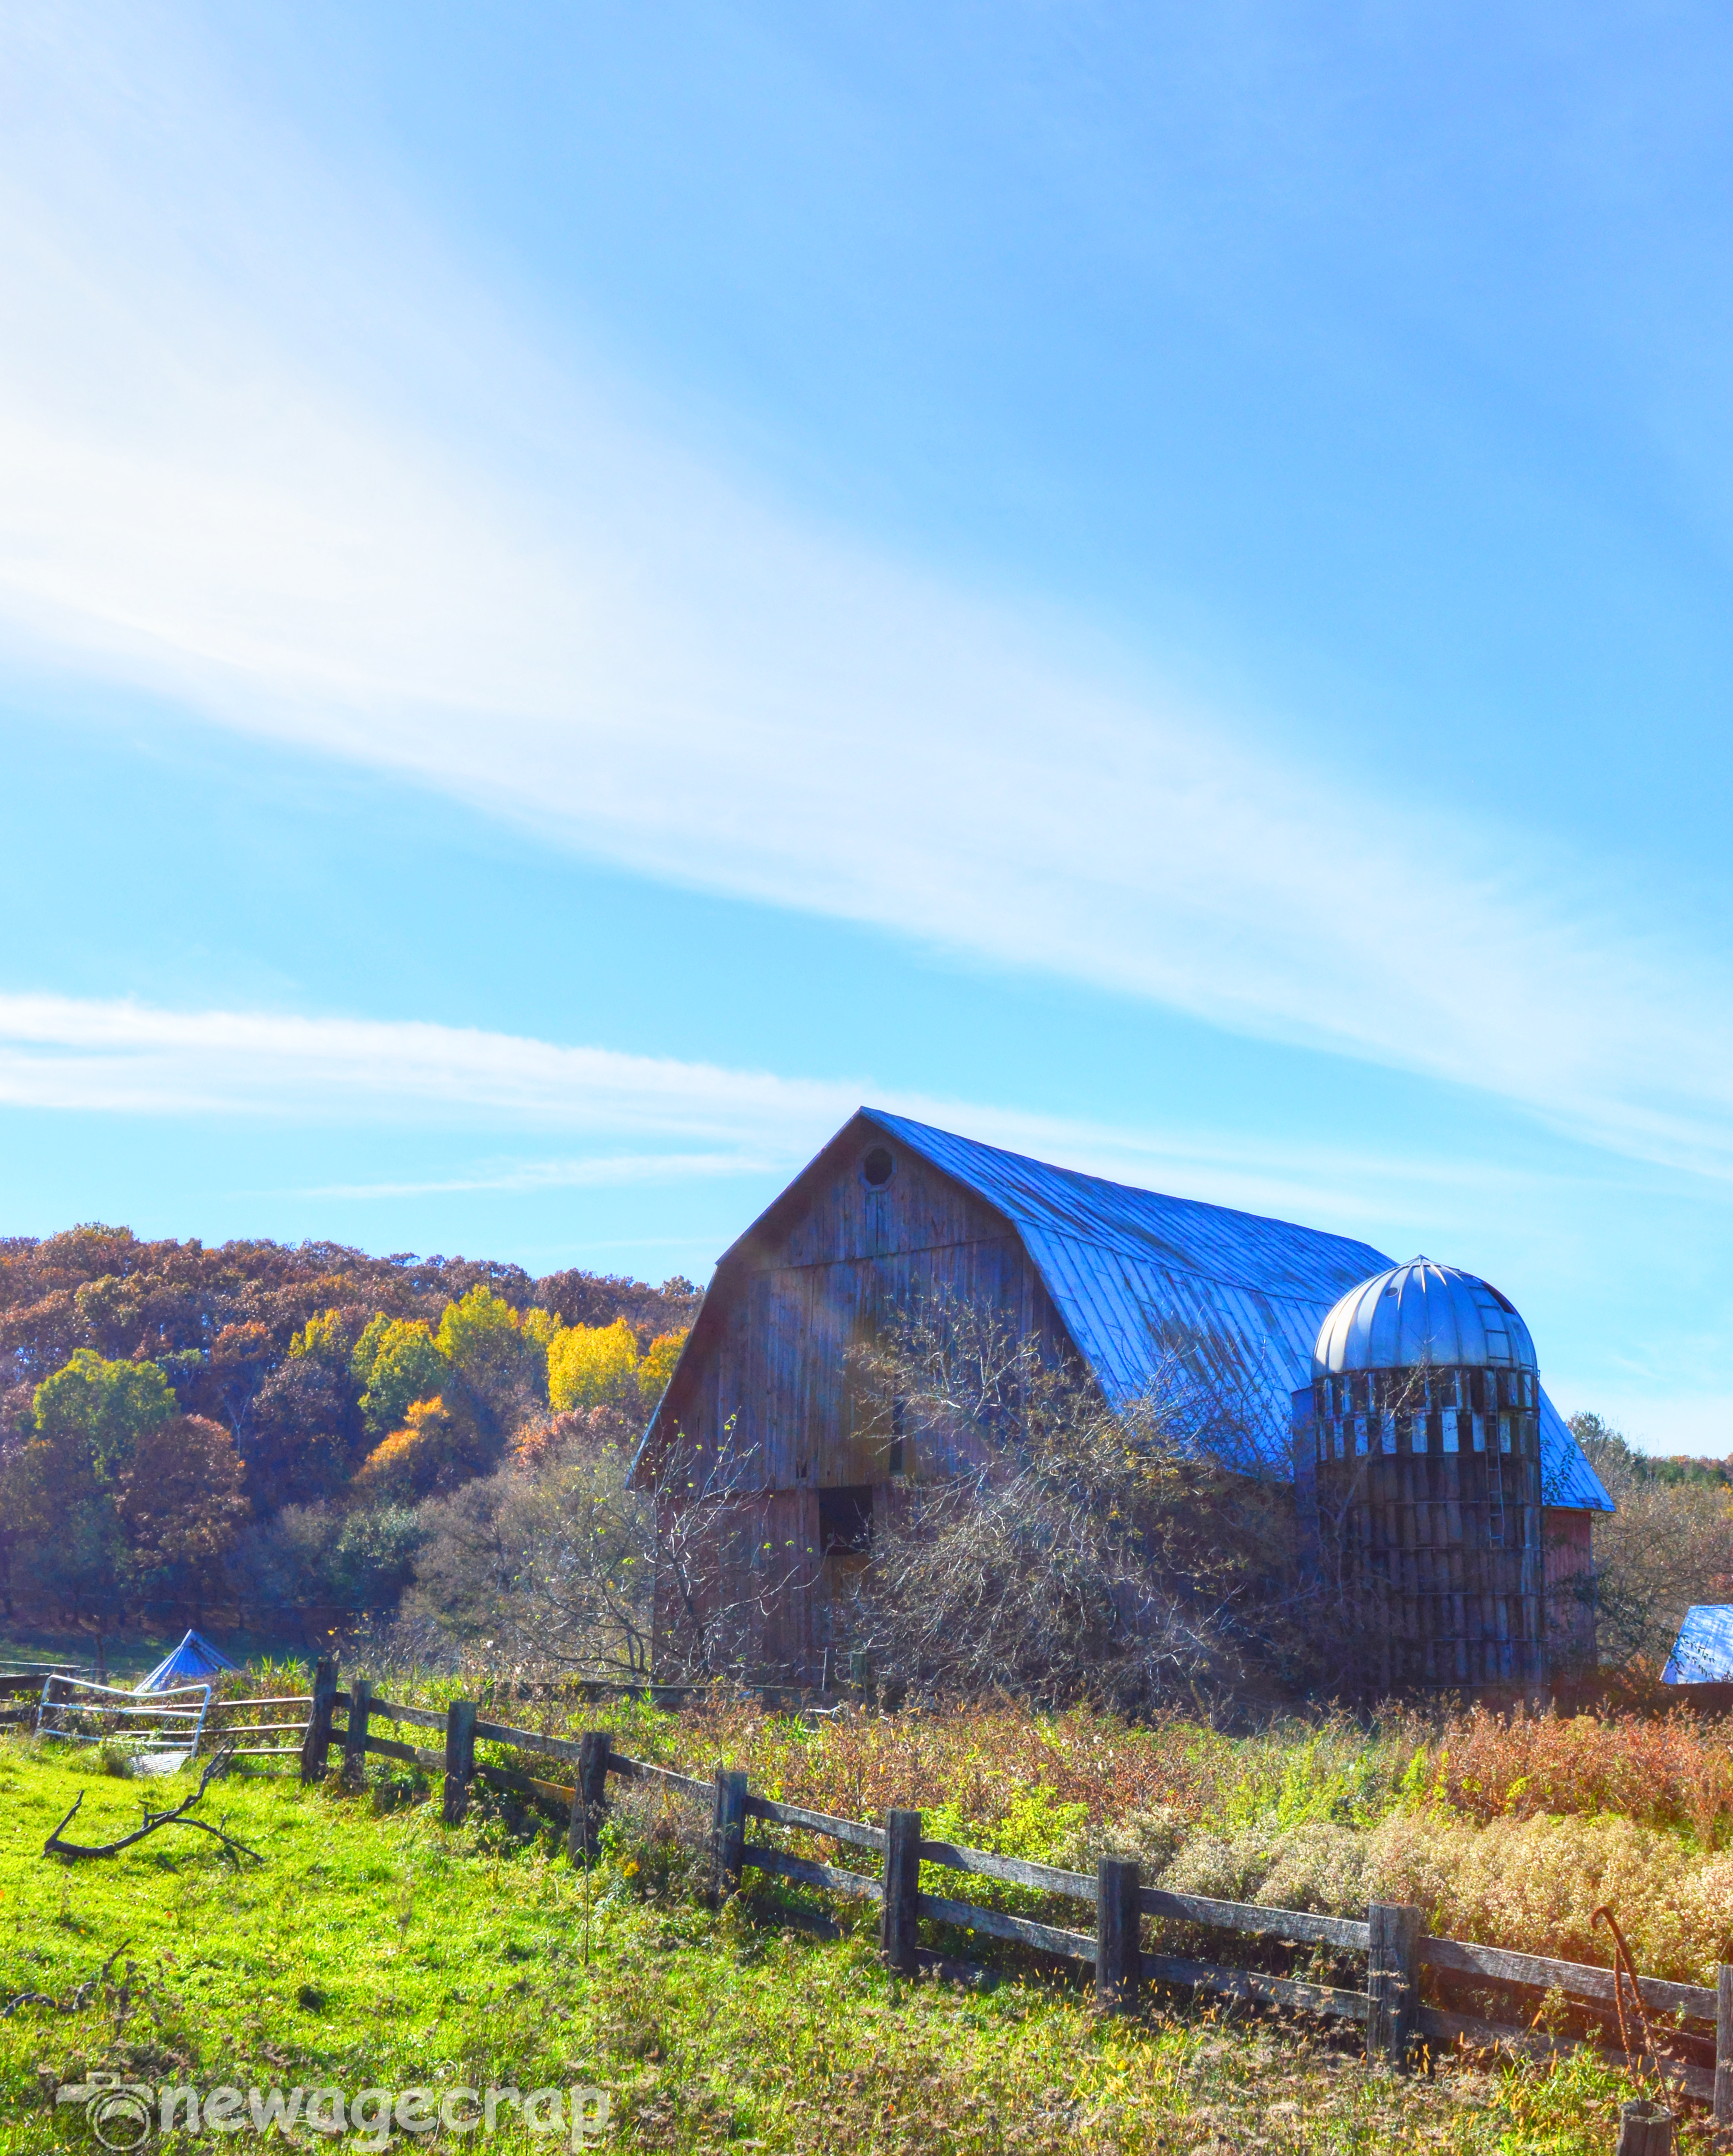
landscape, sea, mountain, sky, farm, hill, barn, rustic, rural, plateau, autumn2016, nikond3200, centralwisconsin, newagecrapphotography, badgerstate, wisconsinbarns, scenicbarn, ruralbarn, wisconsin, october2016, monroecountywisconsin, warrenswisconsin, grantwisconsin, arcadiaavenue, rural area